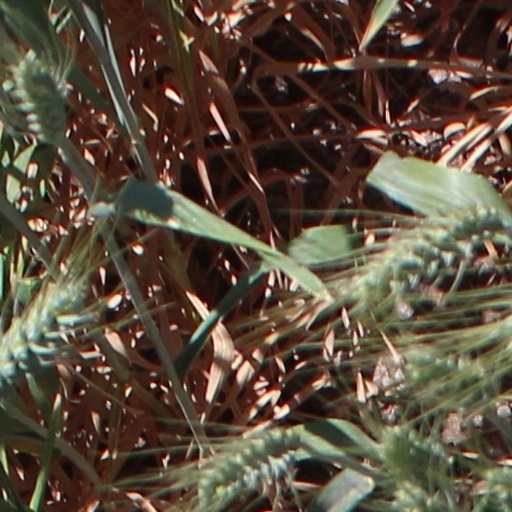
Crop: wheat